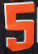
Number: 5